William Weston (explorer)

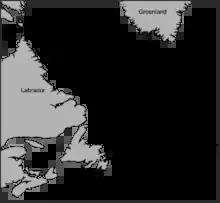
Suggested course of William Weston's voyage of c.1499, based on research by Alwyn Ruddock

It is not certain that Weston accompanied Cabot on his expeditions, but it seems probable as his own expedition was probably related to Cabot's assigning patent rights to him for exploration in 1499. Moreover, in January 1498 Cabot and Weston received rewards from King Henry VII, following a royal audience. This suggests the two were working together by this time, with Weston probably being one of the 'great seamen' and Bristol 'companions' of the Venetian explorer, discussed in a diplomatic correspondence of December 1497. In a letter to the Duke of Milan, the Milanese ambassador noted that some of Cabot's Bristol companions on his recent voyages had accompanied the Venetian to Court and had testified to the truth of the explorer's claims about the lands [North America] he had discovered in the summer of 1497.